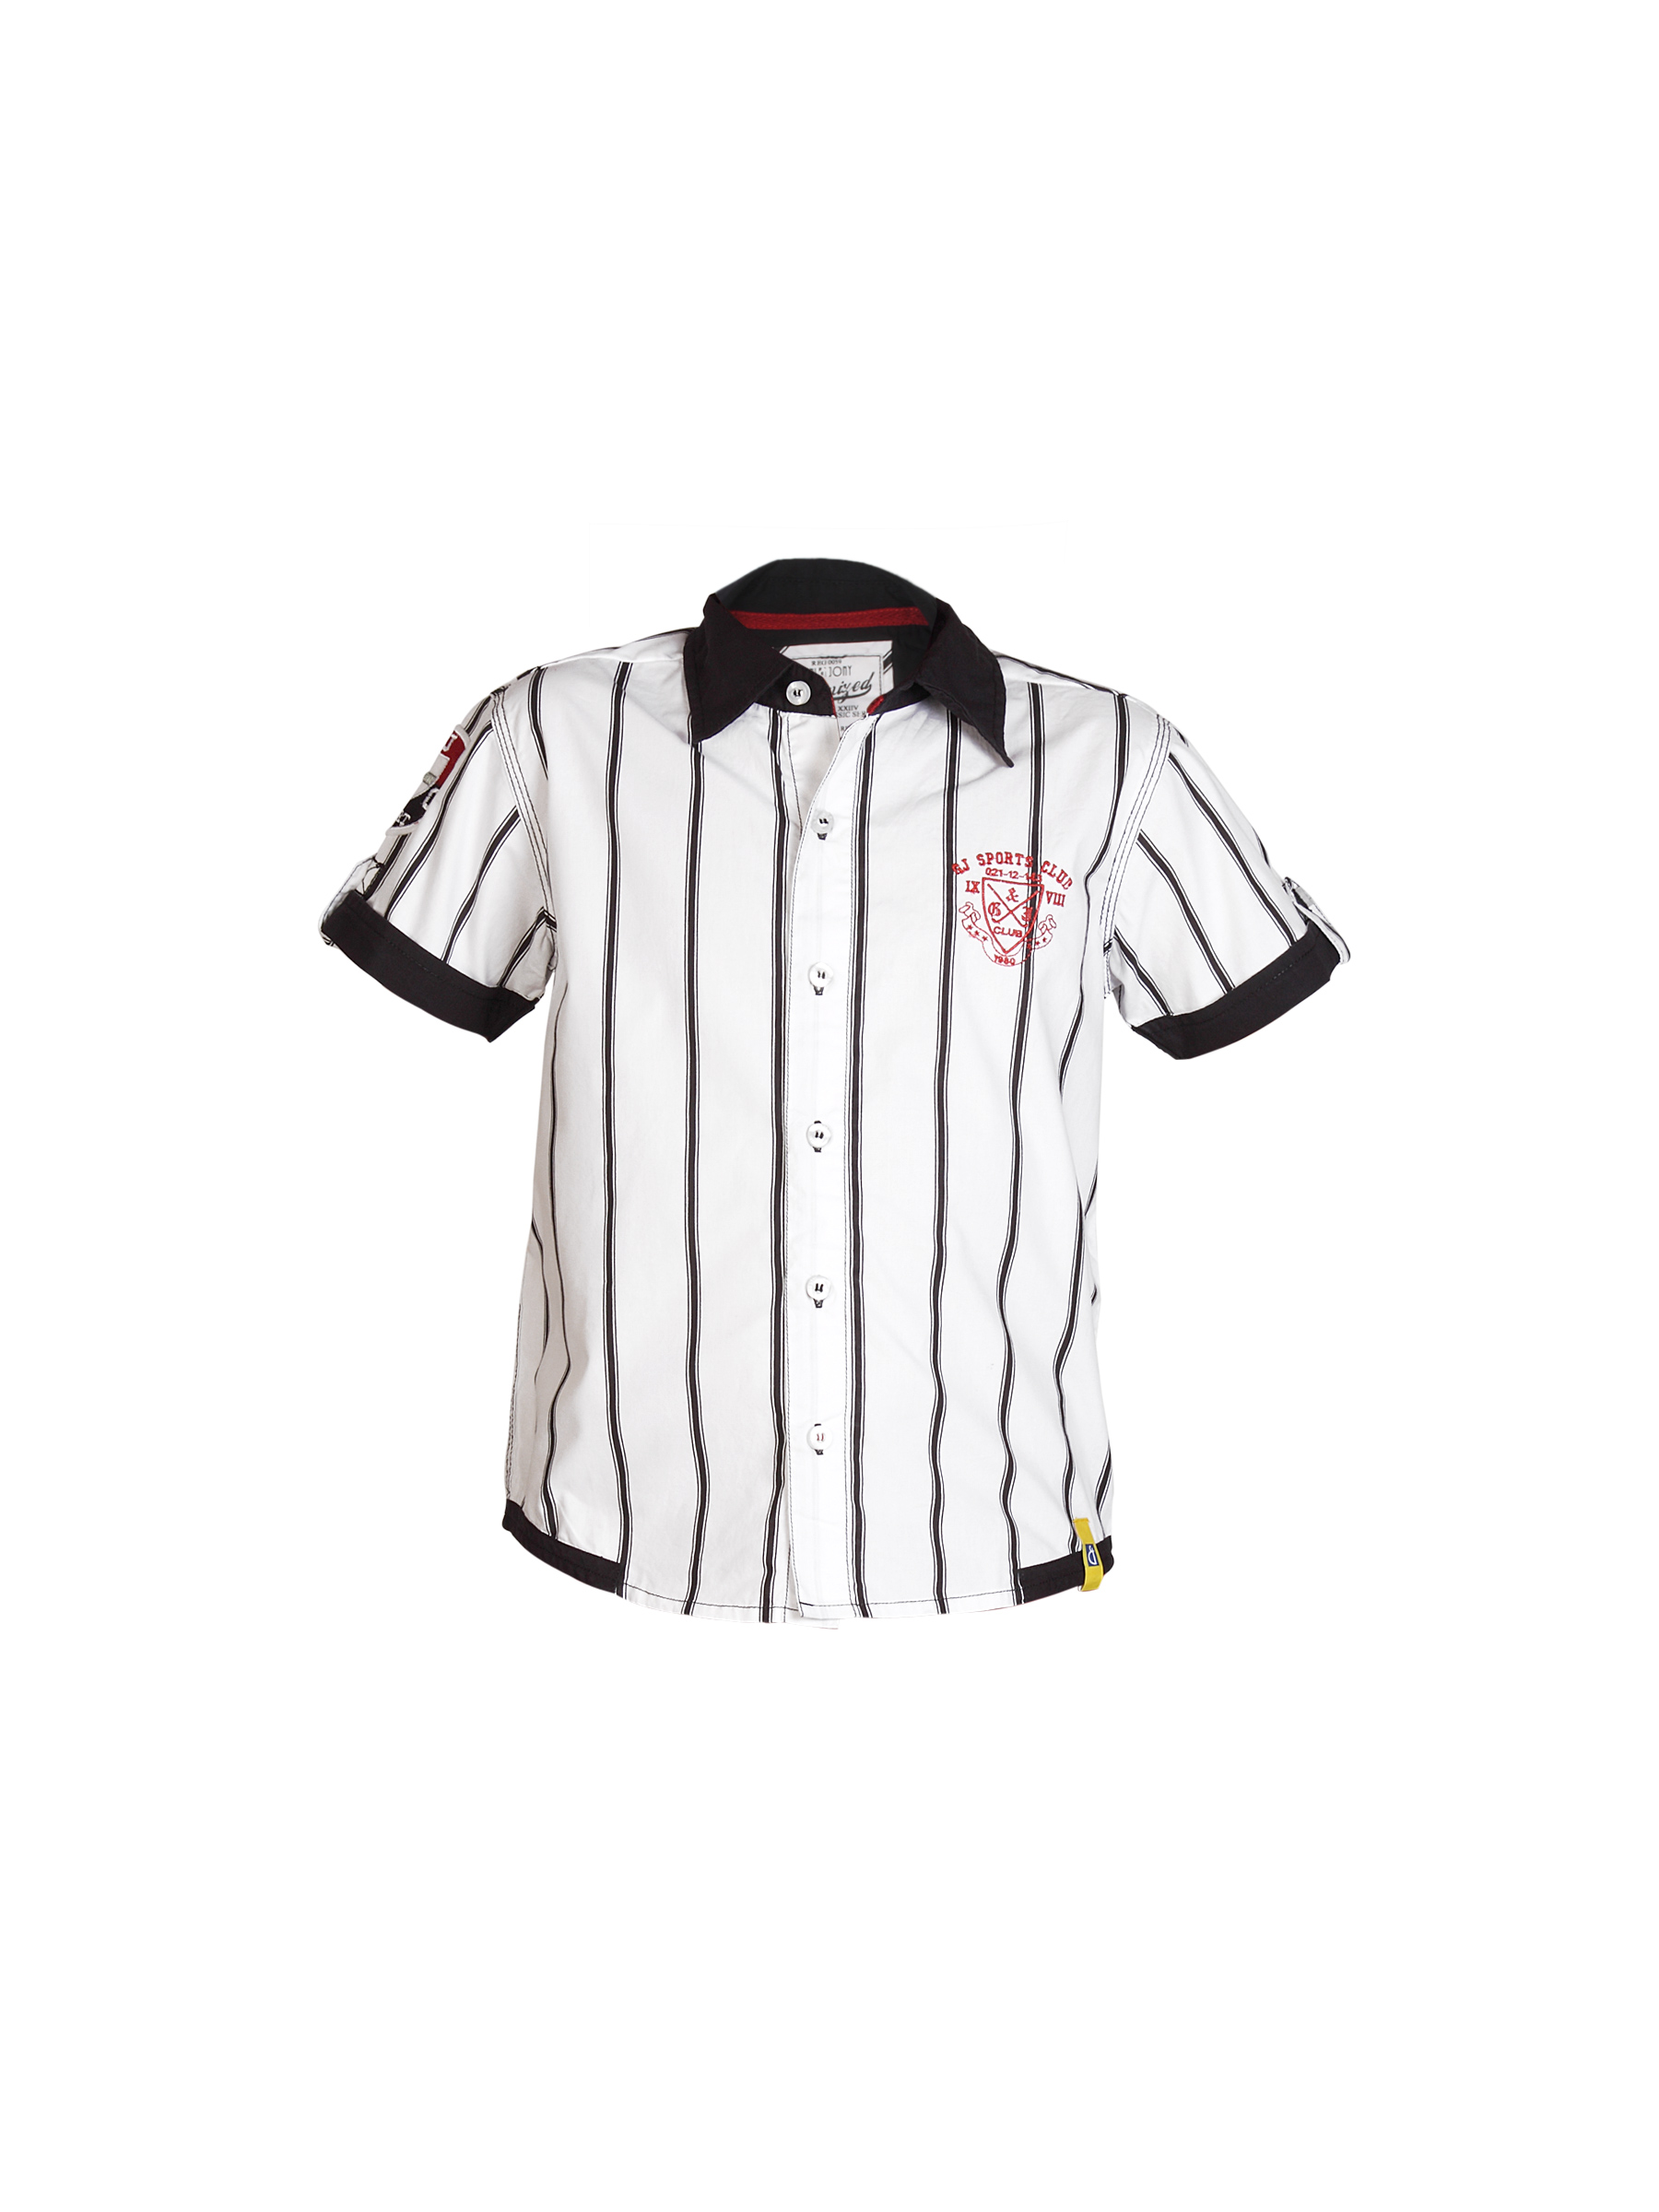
Gini and Jony Boys Customised White Shirt
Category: Apparel / Topwear / Shirts
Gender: Boys
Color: White
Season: Summer 2012
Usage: Casual